Science and technology in Indonesia

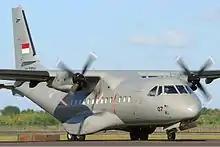
The CASA/IPTN CN-235 is a medium-range twin-engined transport plane that was jointly developed by CASA of Spain and IPTN of Indonesia as a regional airliner and military transport.

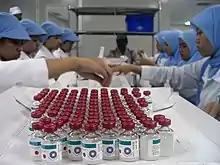
Vaccine vials in Bio Farma, Bandung

Indonesia may not be considered one of the leading countries in science and technology developments. However, there are numerous examples of notable scientific and technological innovations, developments, and achievements contributed by Indonesians. Despite being a developing country, Indonesia is one of a handful nations that have developed their own aerospace technology.